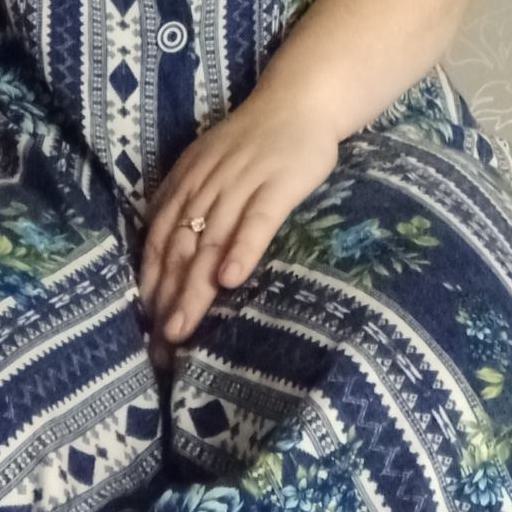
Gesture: no_gesture